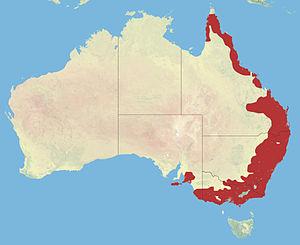
Le Diamant à cinq couleurs est une espèce de passereaux de la famille des Estrildidae.